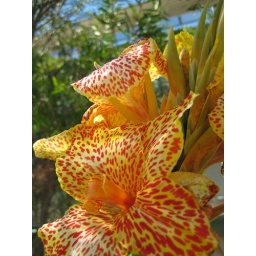
red and yellow dotted orchid (orangerie - palace garden in Eisenstadt)